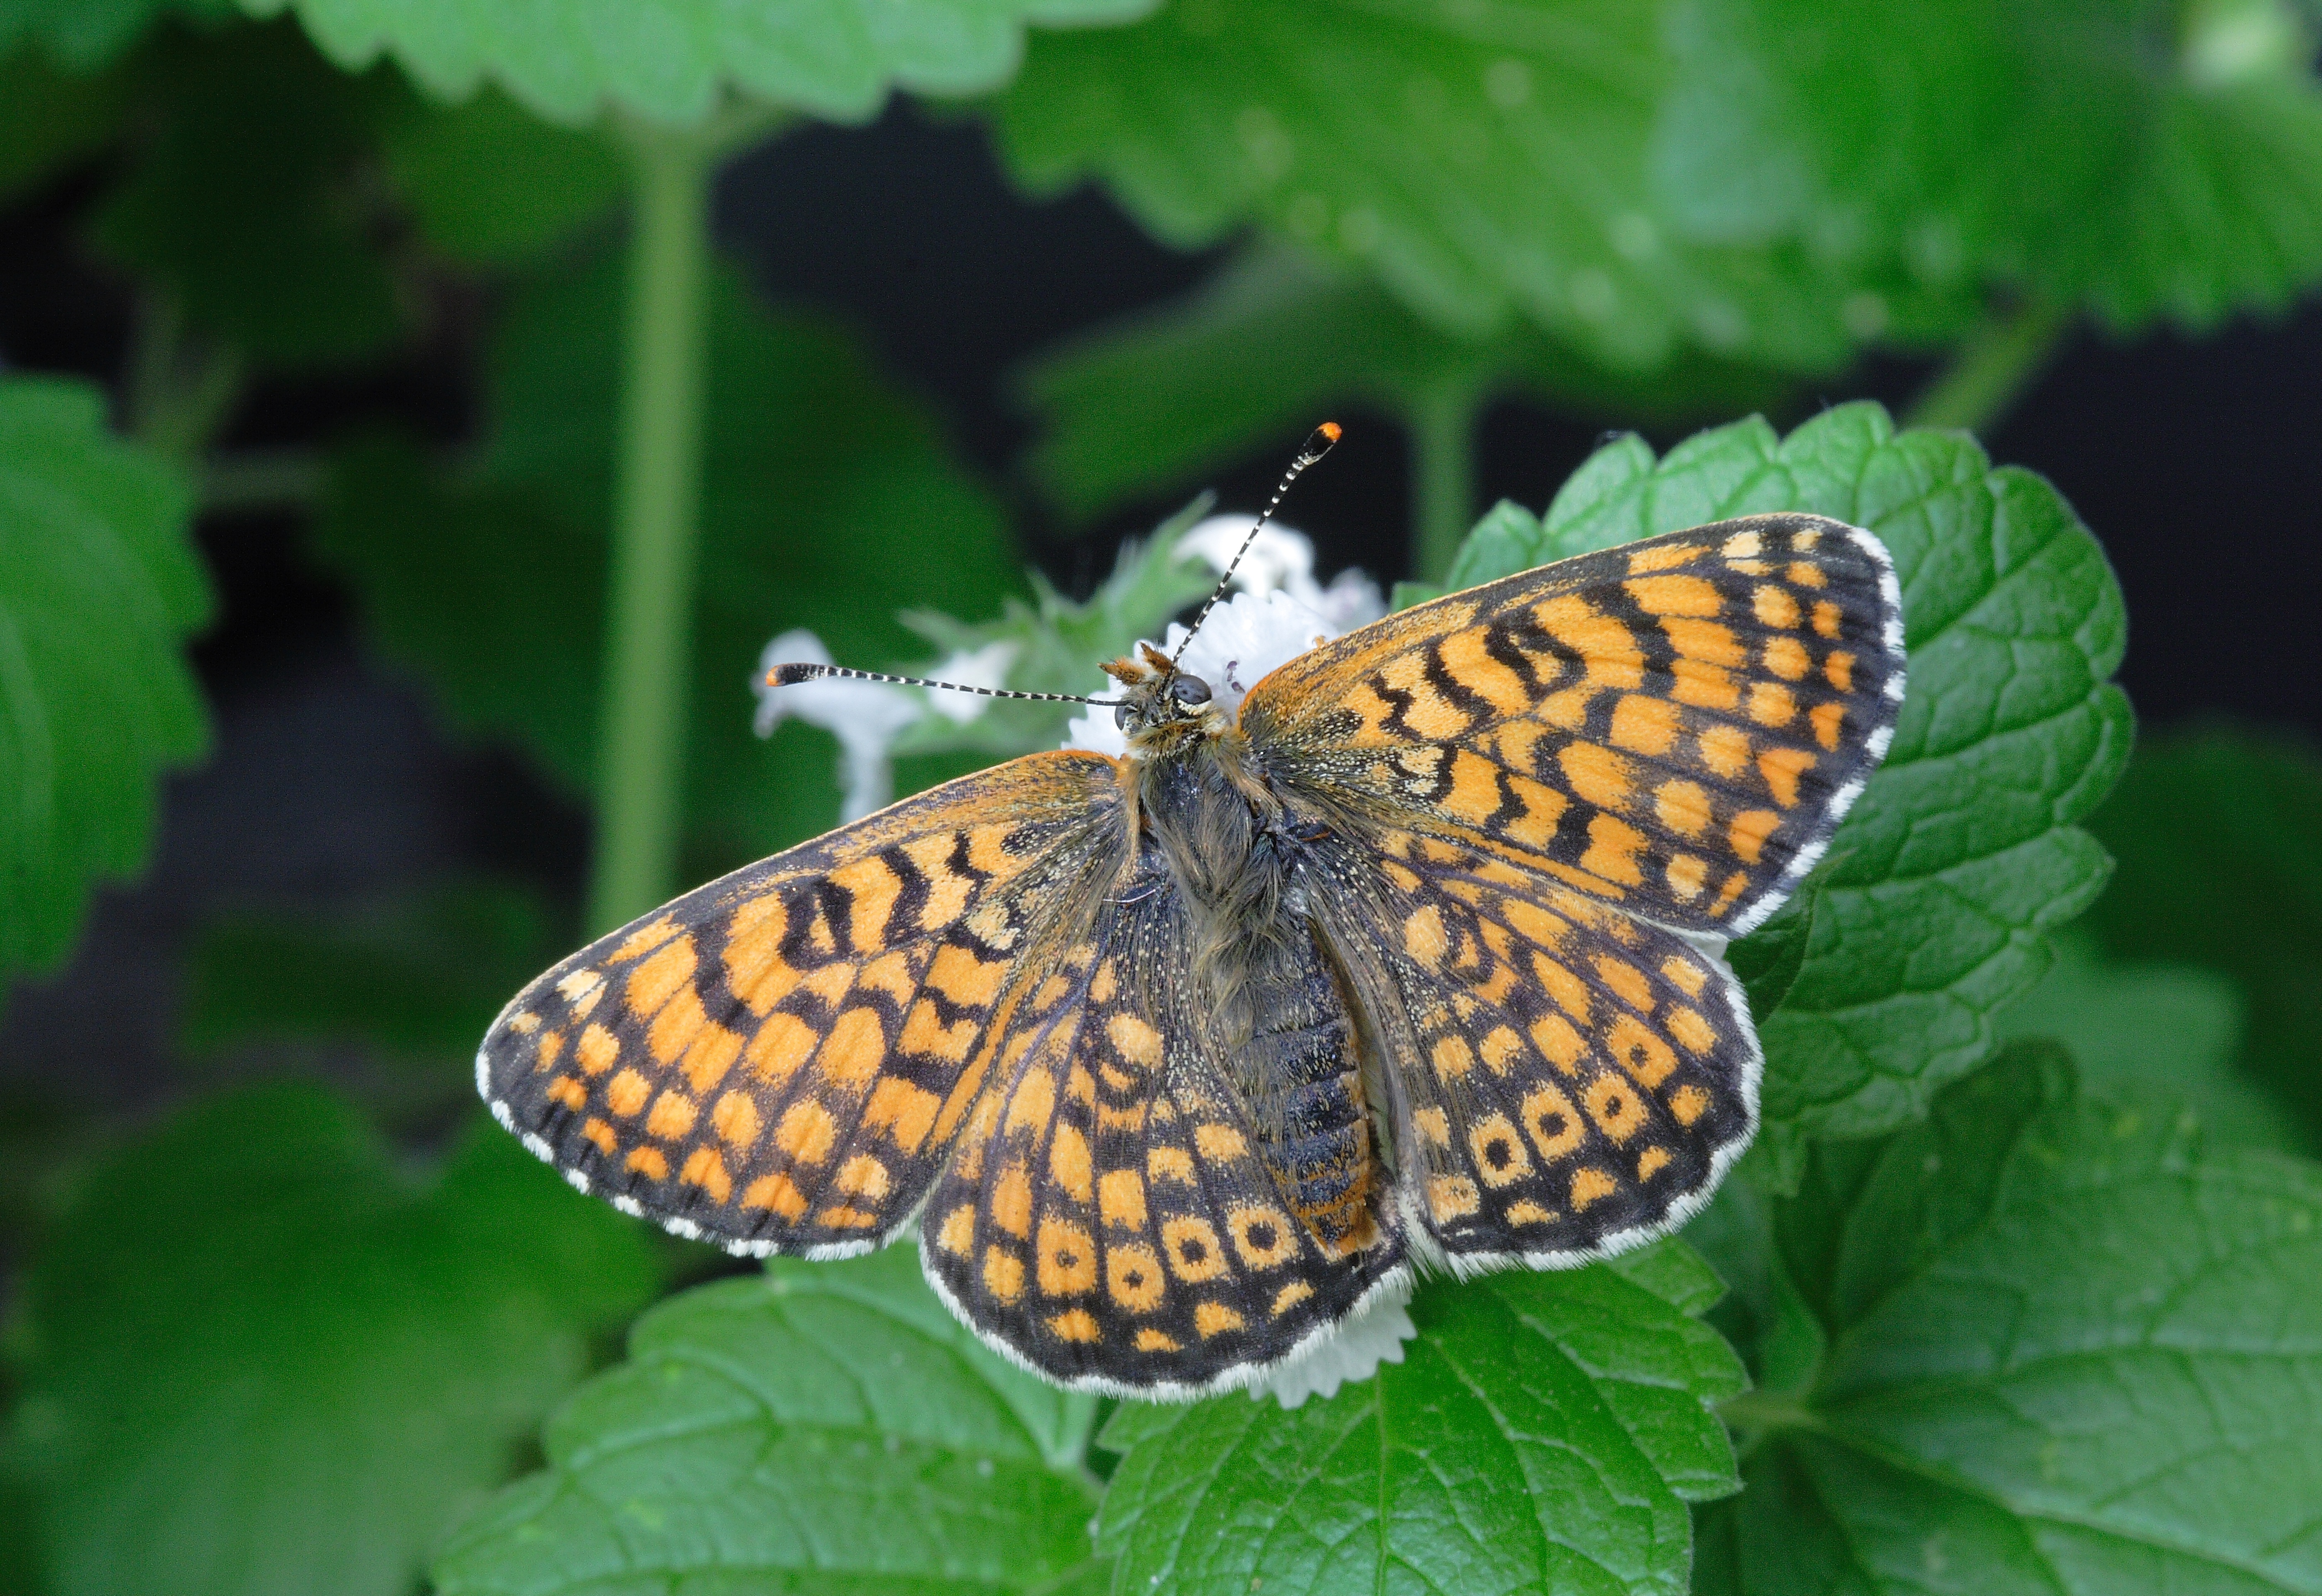
nature, leaf, flower, foliage, insect, macro, butterfly, close, fauna, invertebrate, close up, macro photography, arthropod, pollinator, moths and butterflies, lycaenid, brush footed butterfly